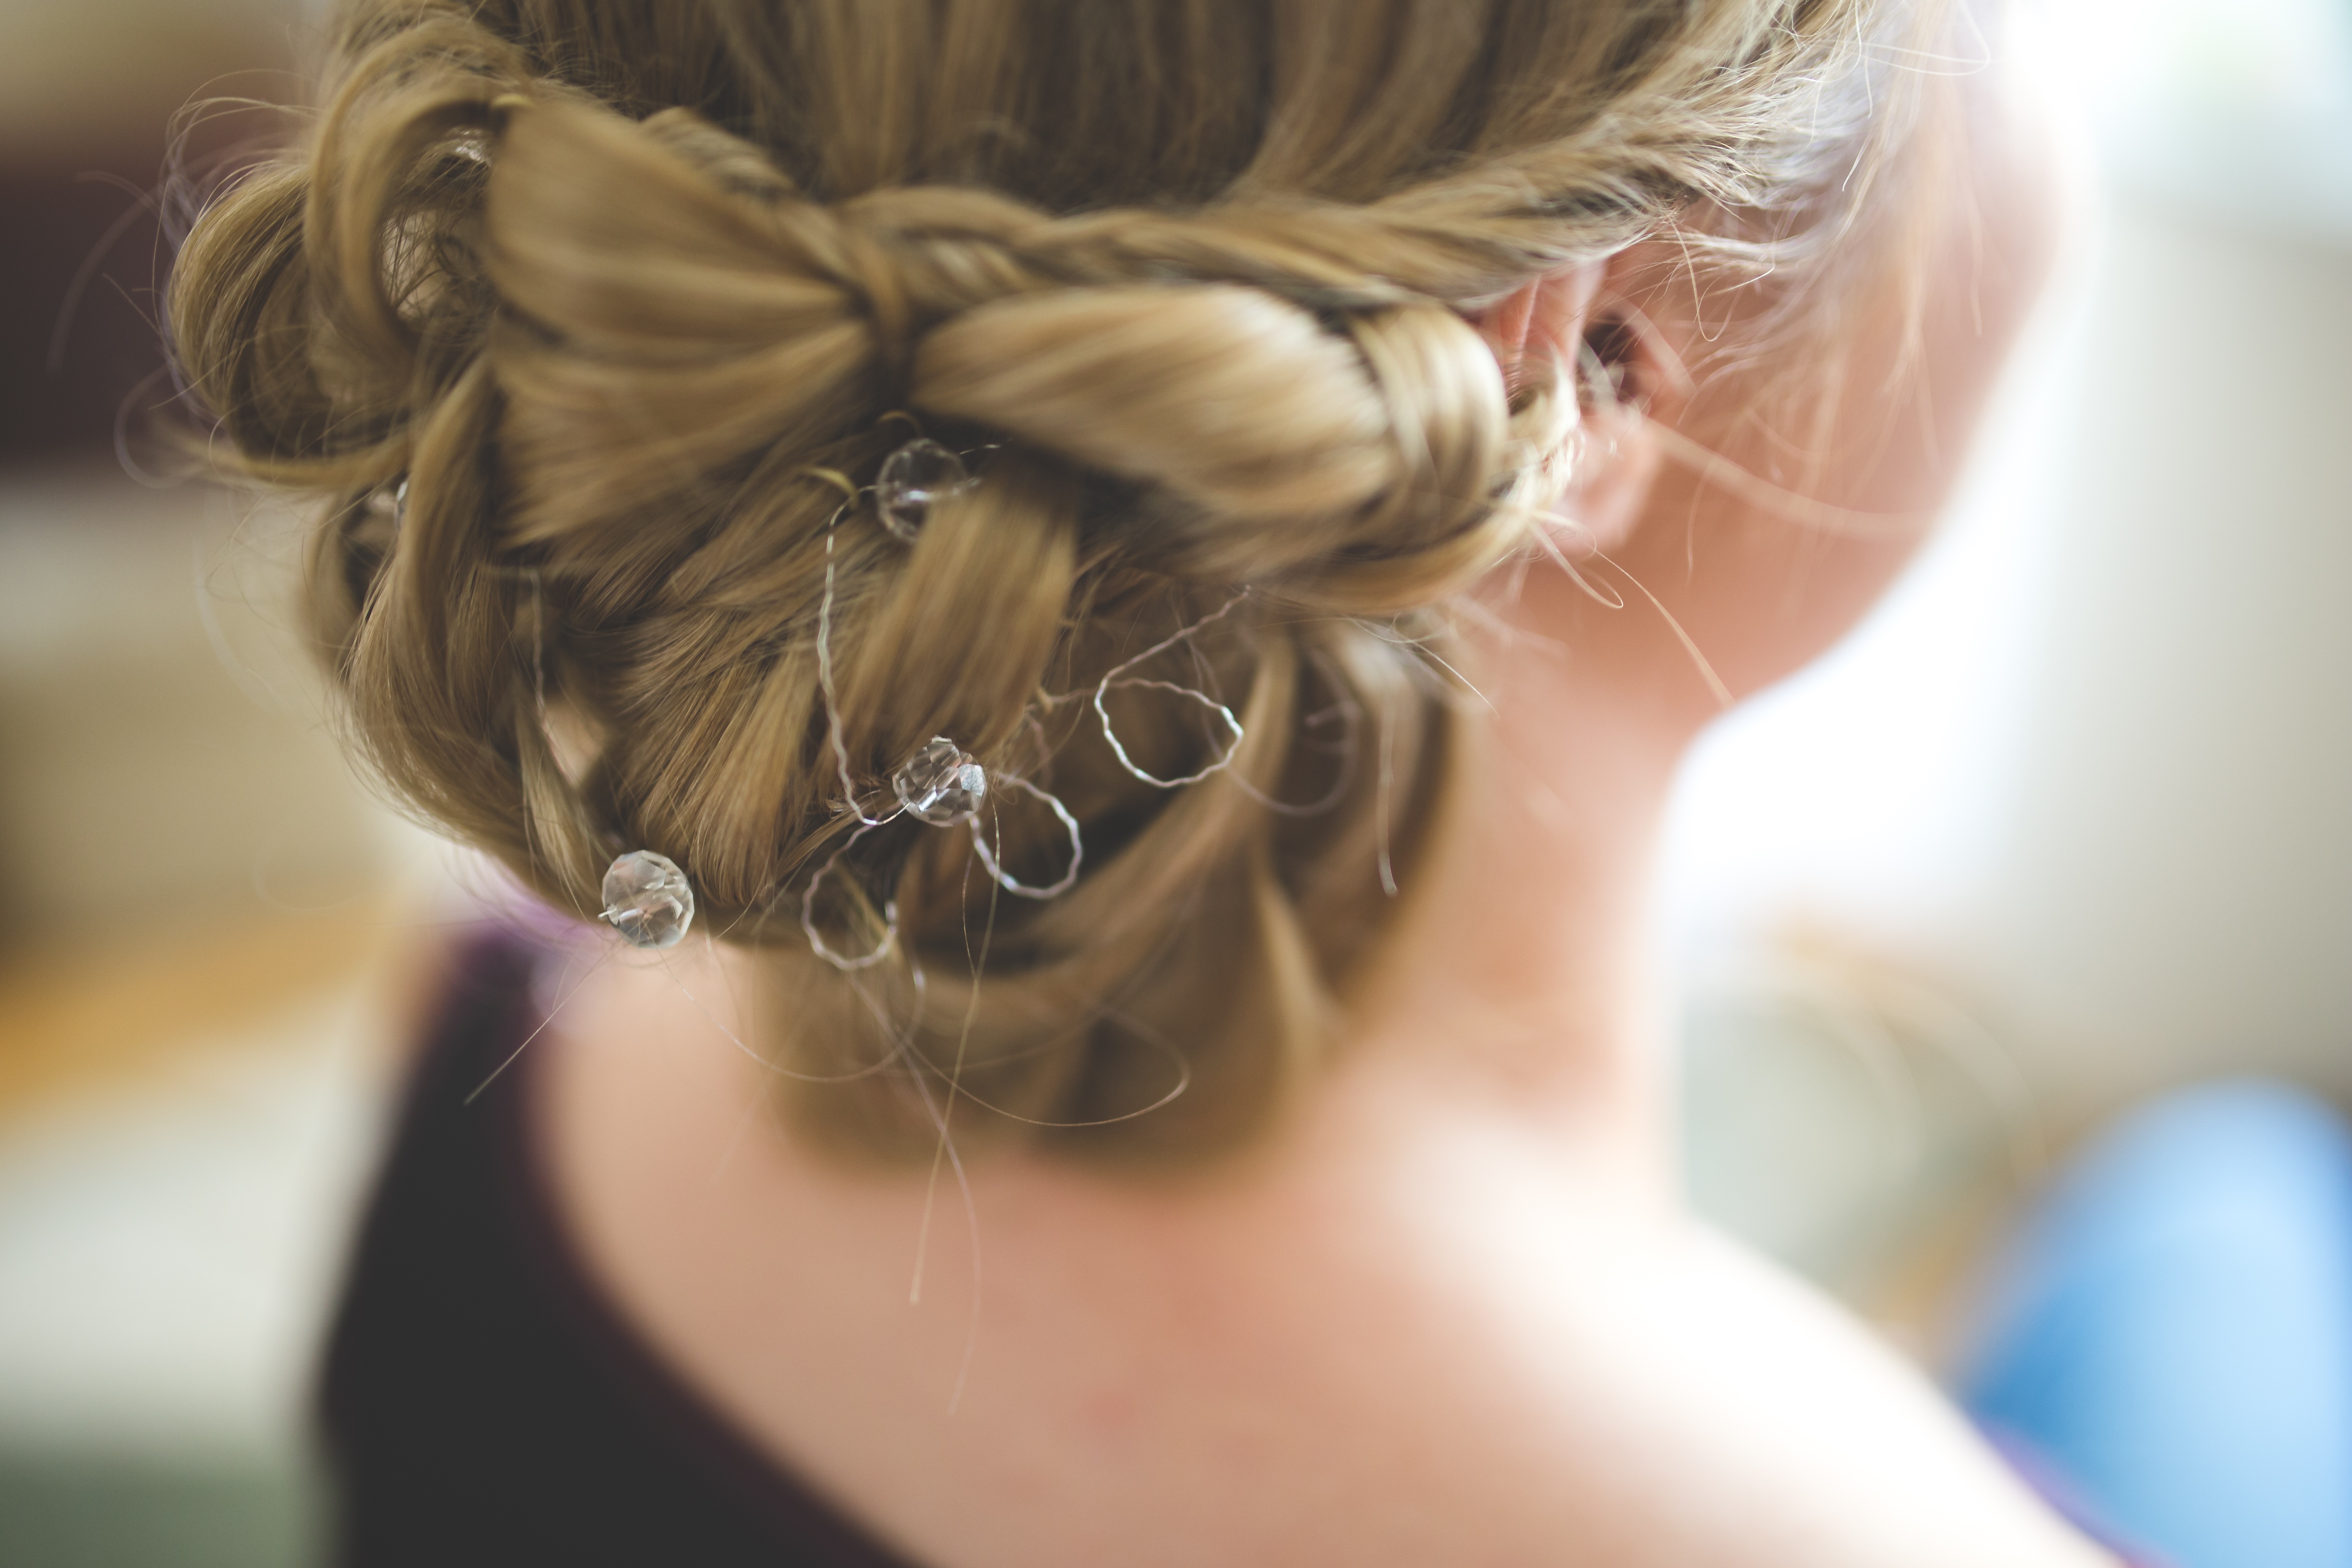
hair, photography, portrait, ear, wedding, bride, hairstyle, close up, human body, face, eye, glasses, head, beauty, organ